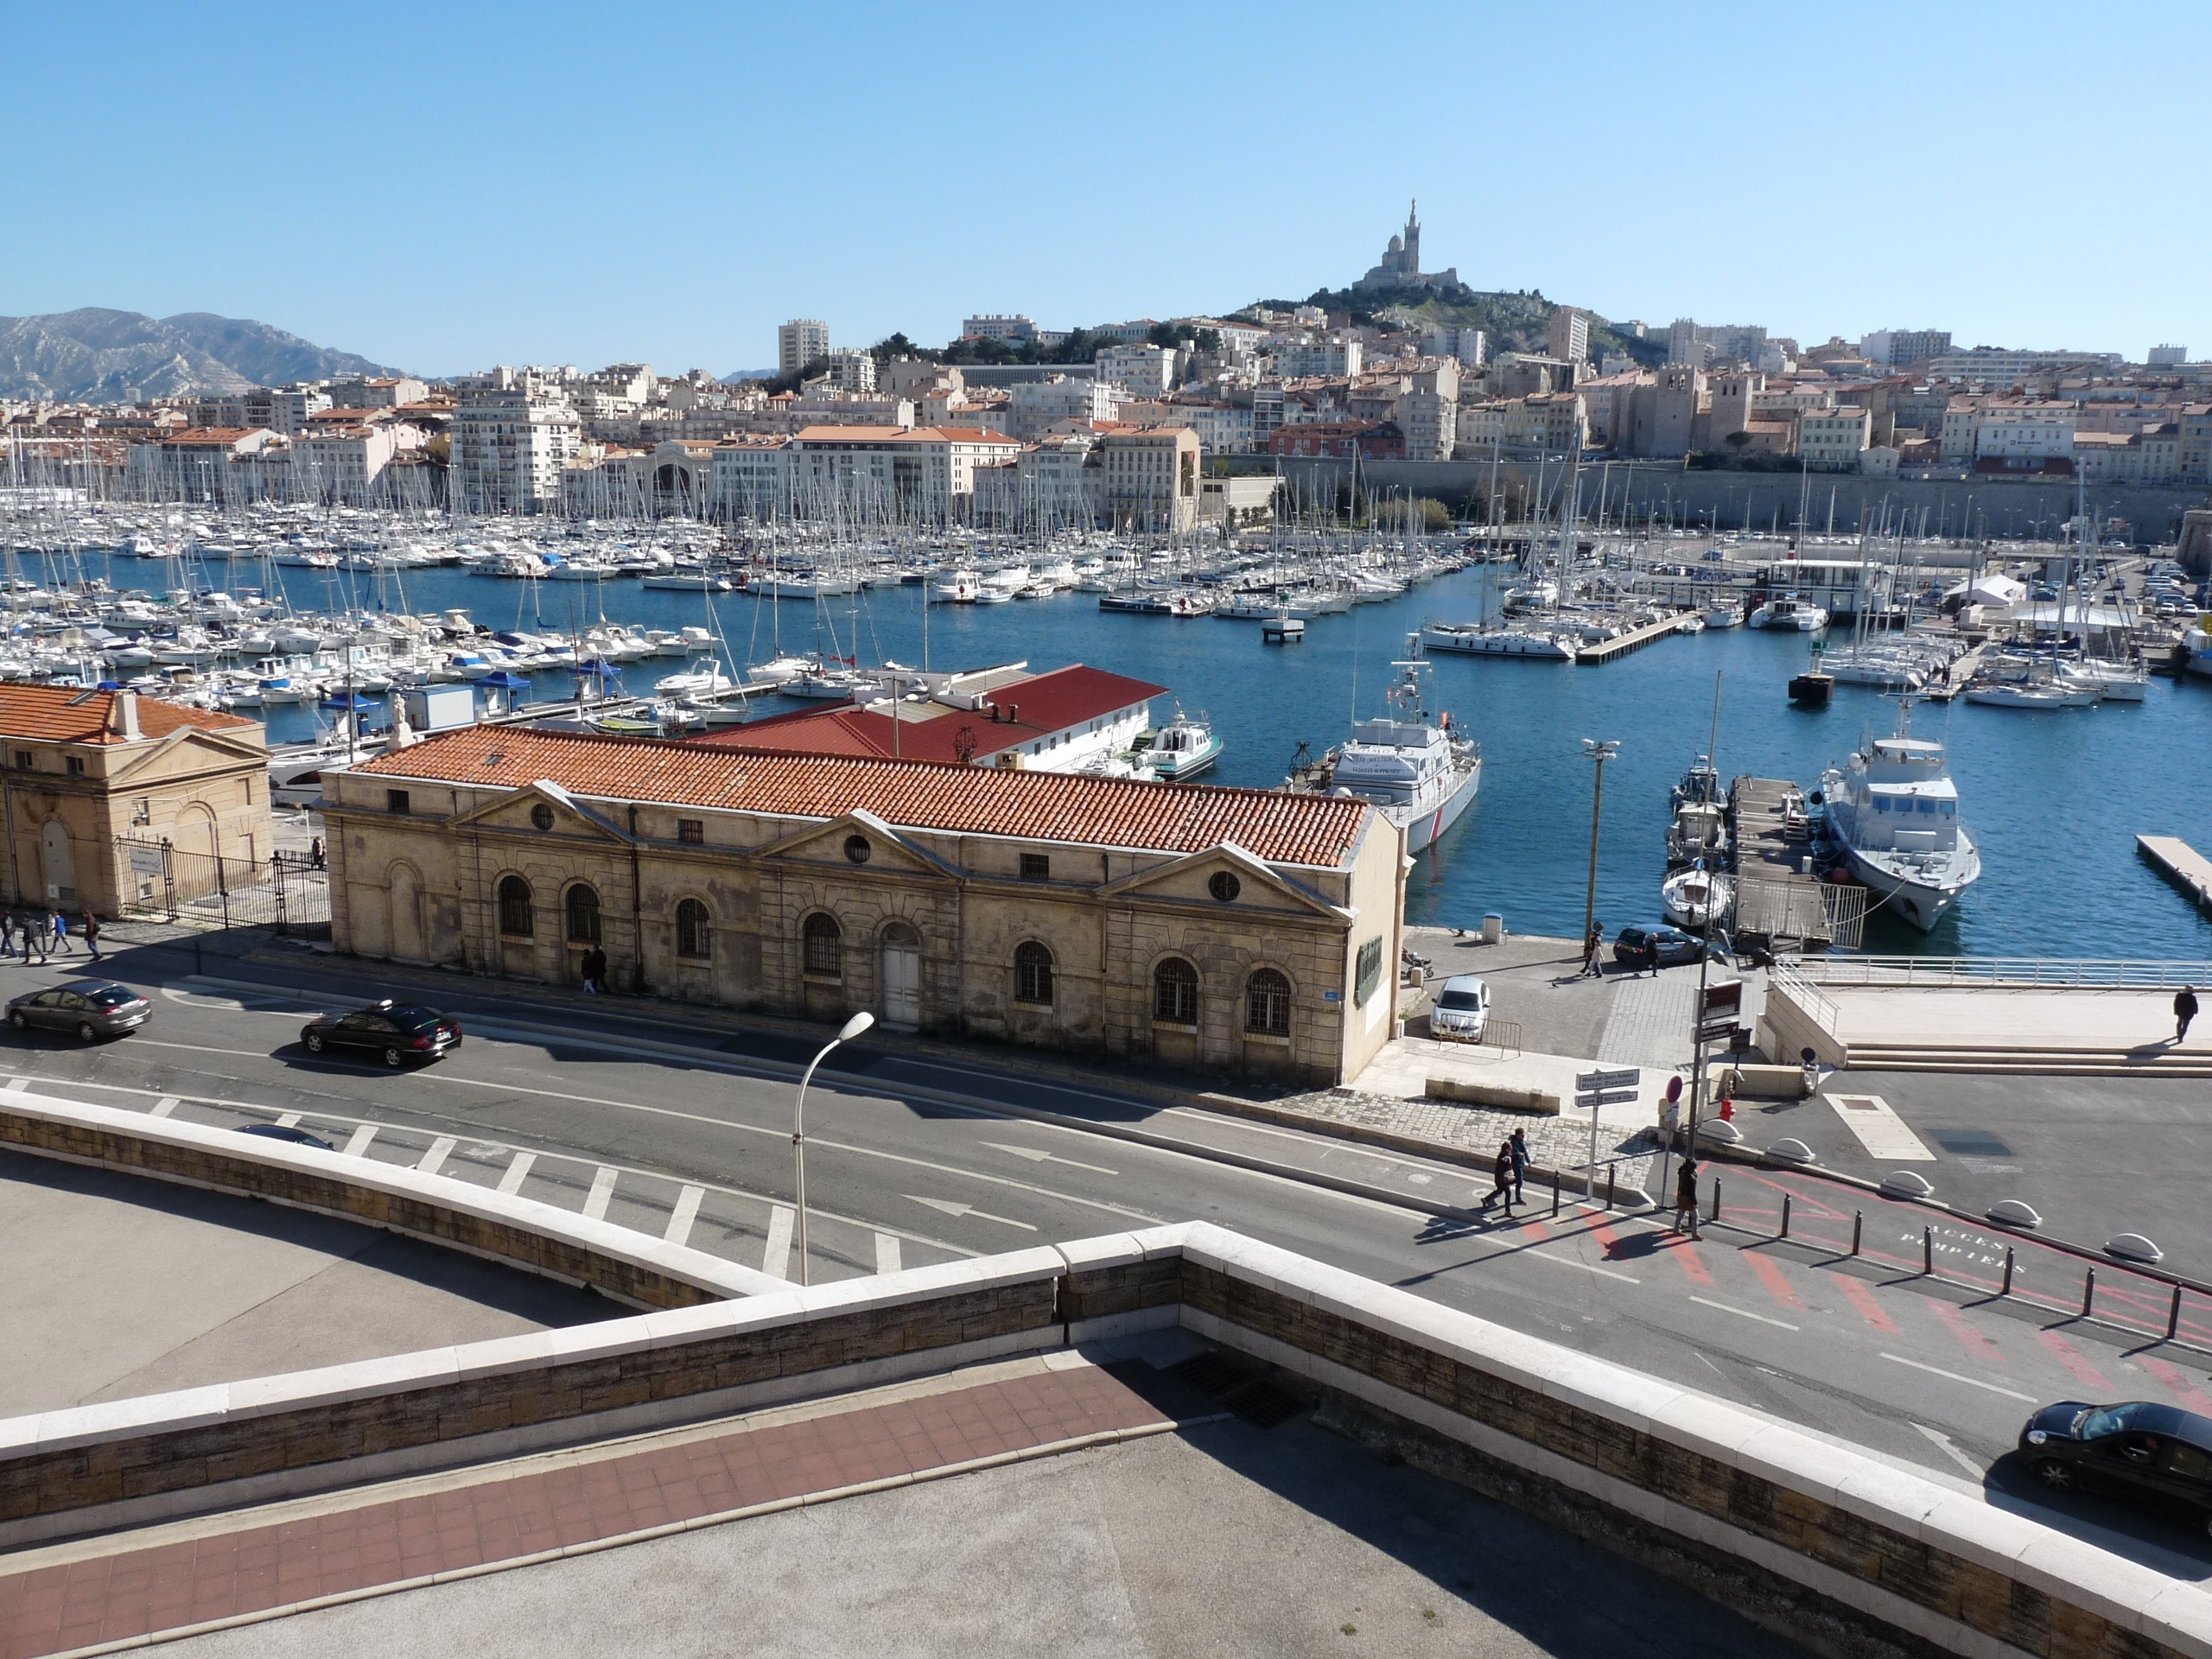
sea, coast, dock, town, vacation, vehicle, harbor, marina, port, infrastructure, marseille, old port, good mother